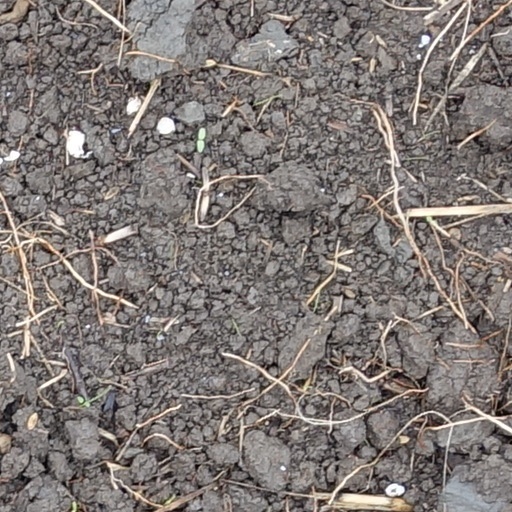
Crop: wheat